Abbreviation

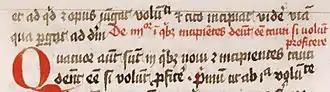
Example of 15th-century Latin manuscript text with scribal abbreviations

An abbreviation is a shortened form of a word or phrase, by any method including shortening, contraction, initialism (which includes acronym), or crasis. An abbreviation may be a shortened form of a word, usually ended with a trailing period. For example, the term "etc." is the usual abbreviation for the Latin phrase .